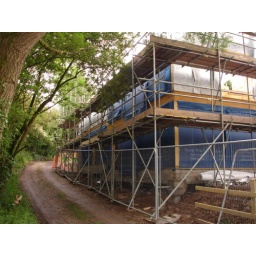
View of how the house sits along the existing Driveway to the Orchard, prior to retaining wall &amp;amp; fencing going in place.